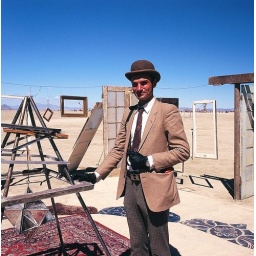
For the people who would dress like this at Gerlach under the sun, i would tip my hat ... :-)